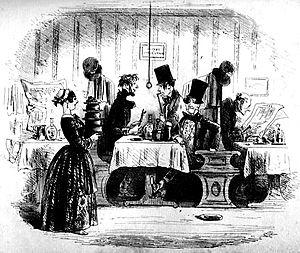
La Maison d'Âpre-Vent, premier des grands romans panoramiques de Charles Dickens, publié entre mars 1852 et septembre 1853, a pour première originalité d'utiliser deux narrateurs, l'un à la troisième personne, rendant compte des démêlés de la loi et du beau monde, l'autre à la première, incarné par Esther Summerson qui raconte son histoire personnelle. Par le stratagème de la double narration, que Paul Schlicke juge « audacieux », Dickens lie, tout en les opposant, l'expérience domestique d'Esther aux grands problèmes publics. Le récit d'Esther culmine en la découverte de ses origines : enfant illégitime d'une aristocrate, Lady Dedlock, abandonnée à sa naissance et élevée par une tante malveillante, cette jeune femme reste peu sûre d'elle-même, accueillant avec gratitude la petite considération qu'elle reçoit de la société patriarcale qui l'entoure. Sa situation reflète celle de la communauté tout entière, que minent des privilèges ancestraux faisant fi de ses aspirations et des besoins du peuple, avec des institutions sclérosées vouant les enfants à l'orphelinat et les habitants aux taudis, tandis qu'une prétendue philanthropie asservit plus qu'elle ne libère ses bénéficiaires.